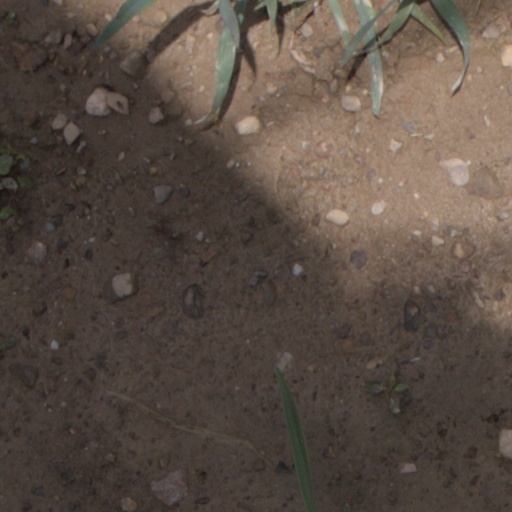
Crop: wheat